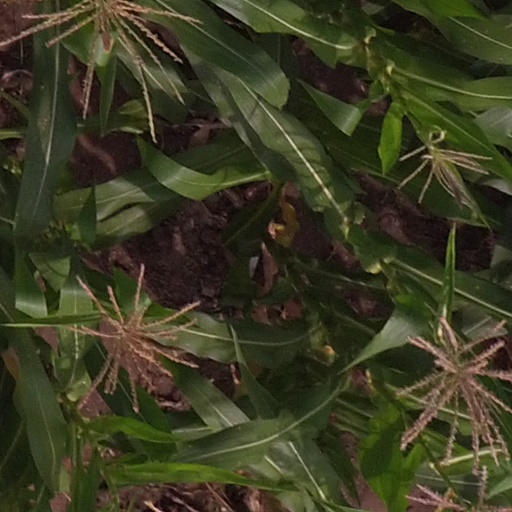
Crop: maize; corn